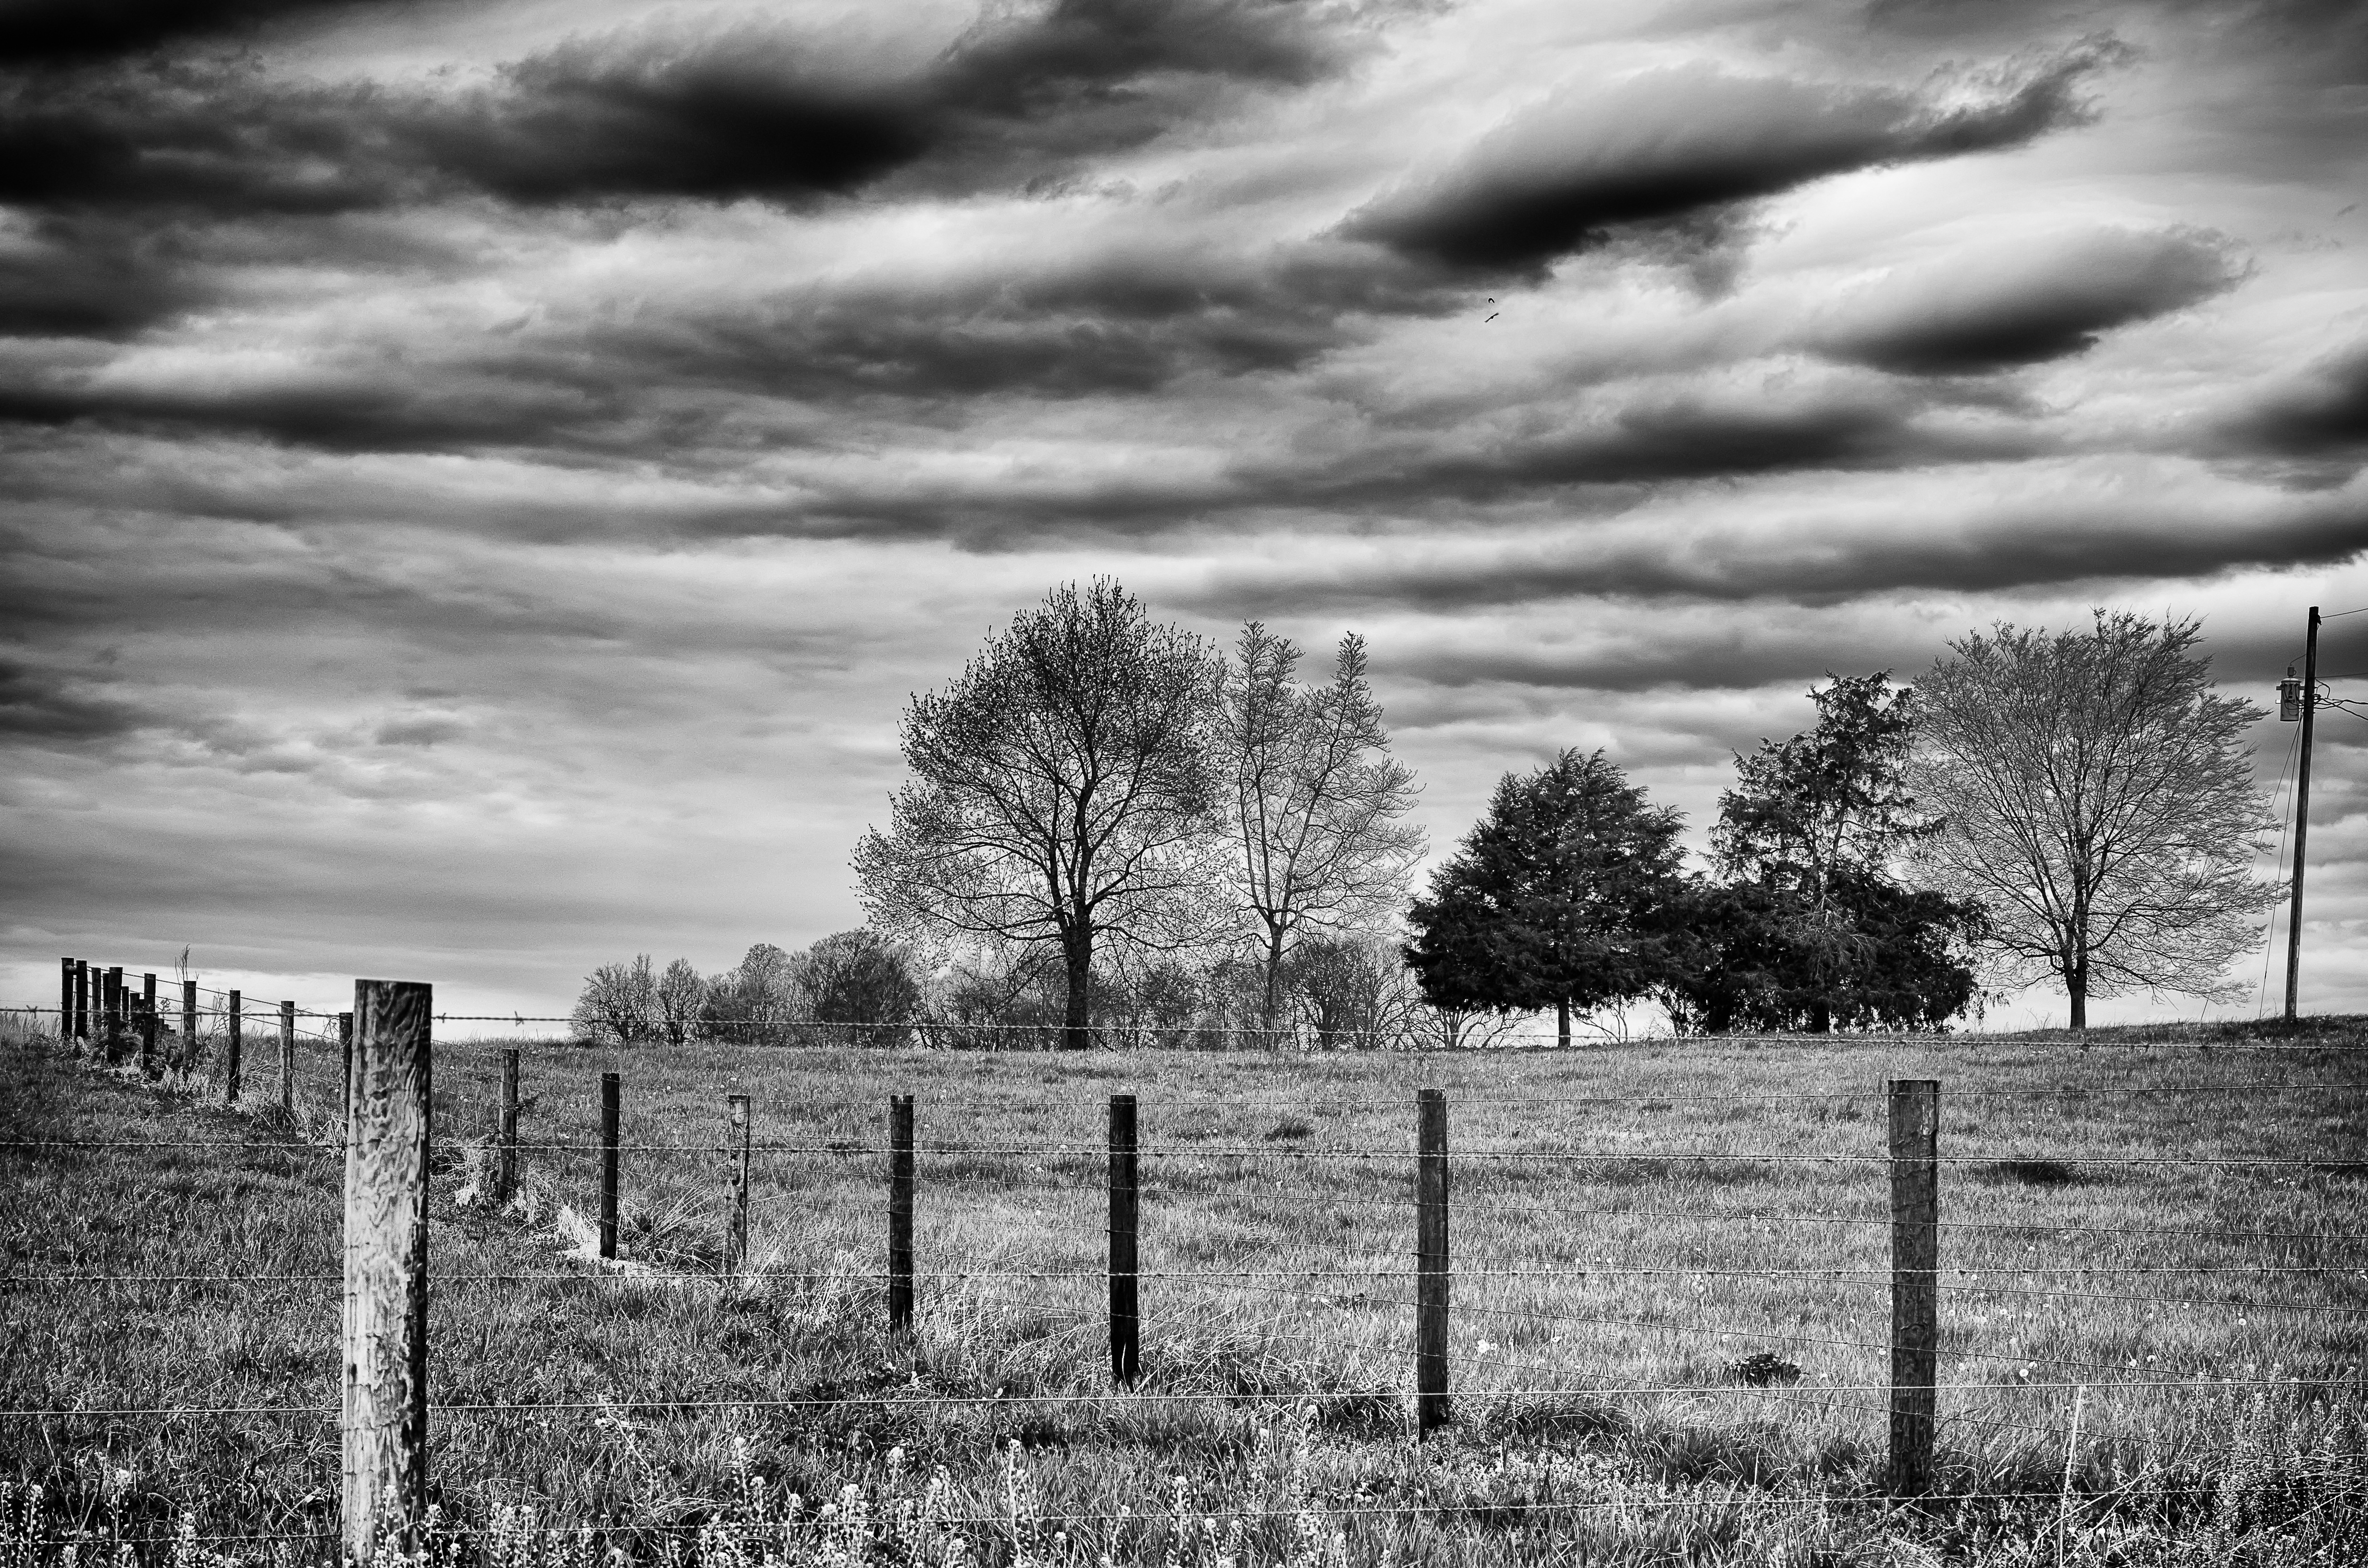
landscape, tree, nature, grass, outdoor, fence, cloud, black and white, plant, sky, white, field, photography, building, barn, country, shack, rural, scenic, black, monochrome, trees, bw, rural area, monochrome photography, woody plant